Hearsall Common

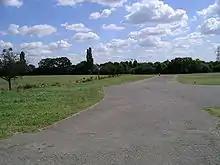
Hearsall Common (partly tarmacked area on the right and area of cut grass on the left)

The section of Hearsall Common which is partly covered with rough grass and partly covered with tarmac or gravel is used by fairs or circuses and their associated heavy vehicles. The Moscow State Circus, which gave performances for five days in November 2004, is one of many circuses that have visited the common over the years.